House of Lords Act 1999

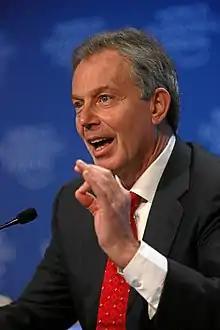
Tony Blair, Prime Minister of the United Kingdom (1997–2007)

After eighteen years of Conservative government, the Labour Party led by Tony Blair won a landslide victory at the 1997 general election, inflicting the biggest defeat for the Conservatives since 1832. The Labour Party had for years endorsed abolition of the House of Lords in its election platforms, though since 1992 this had changed to a policy of reforming the House instead of such a drastic constitutional change.